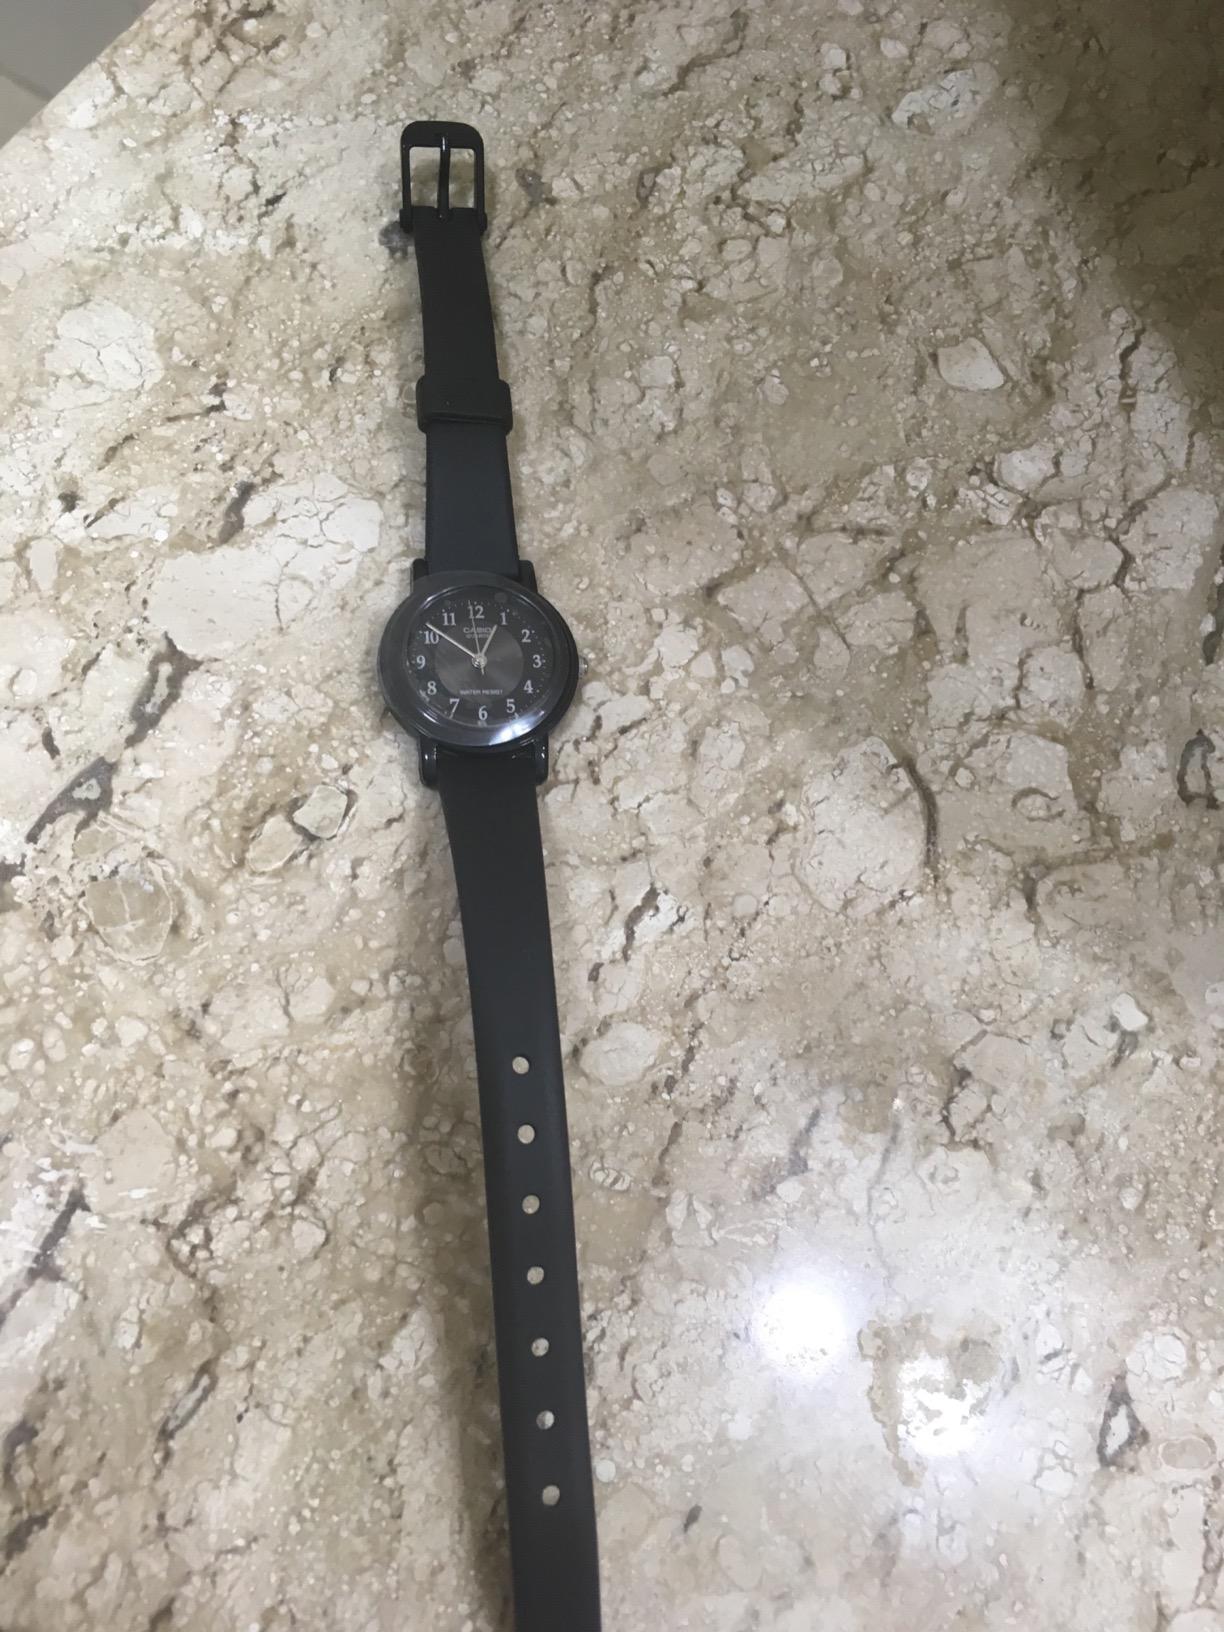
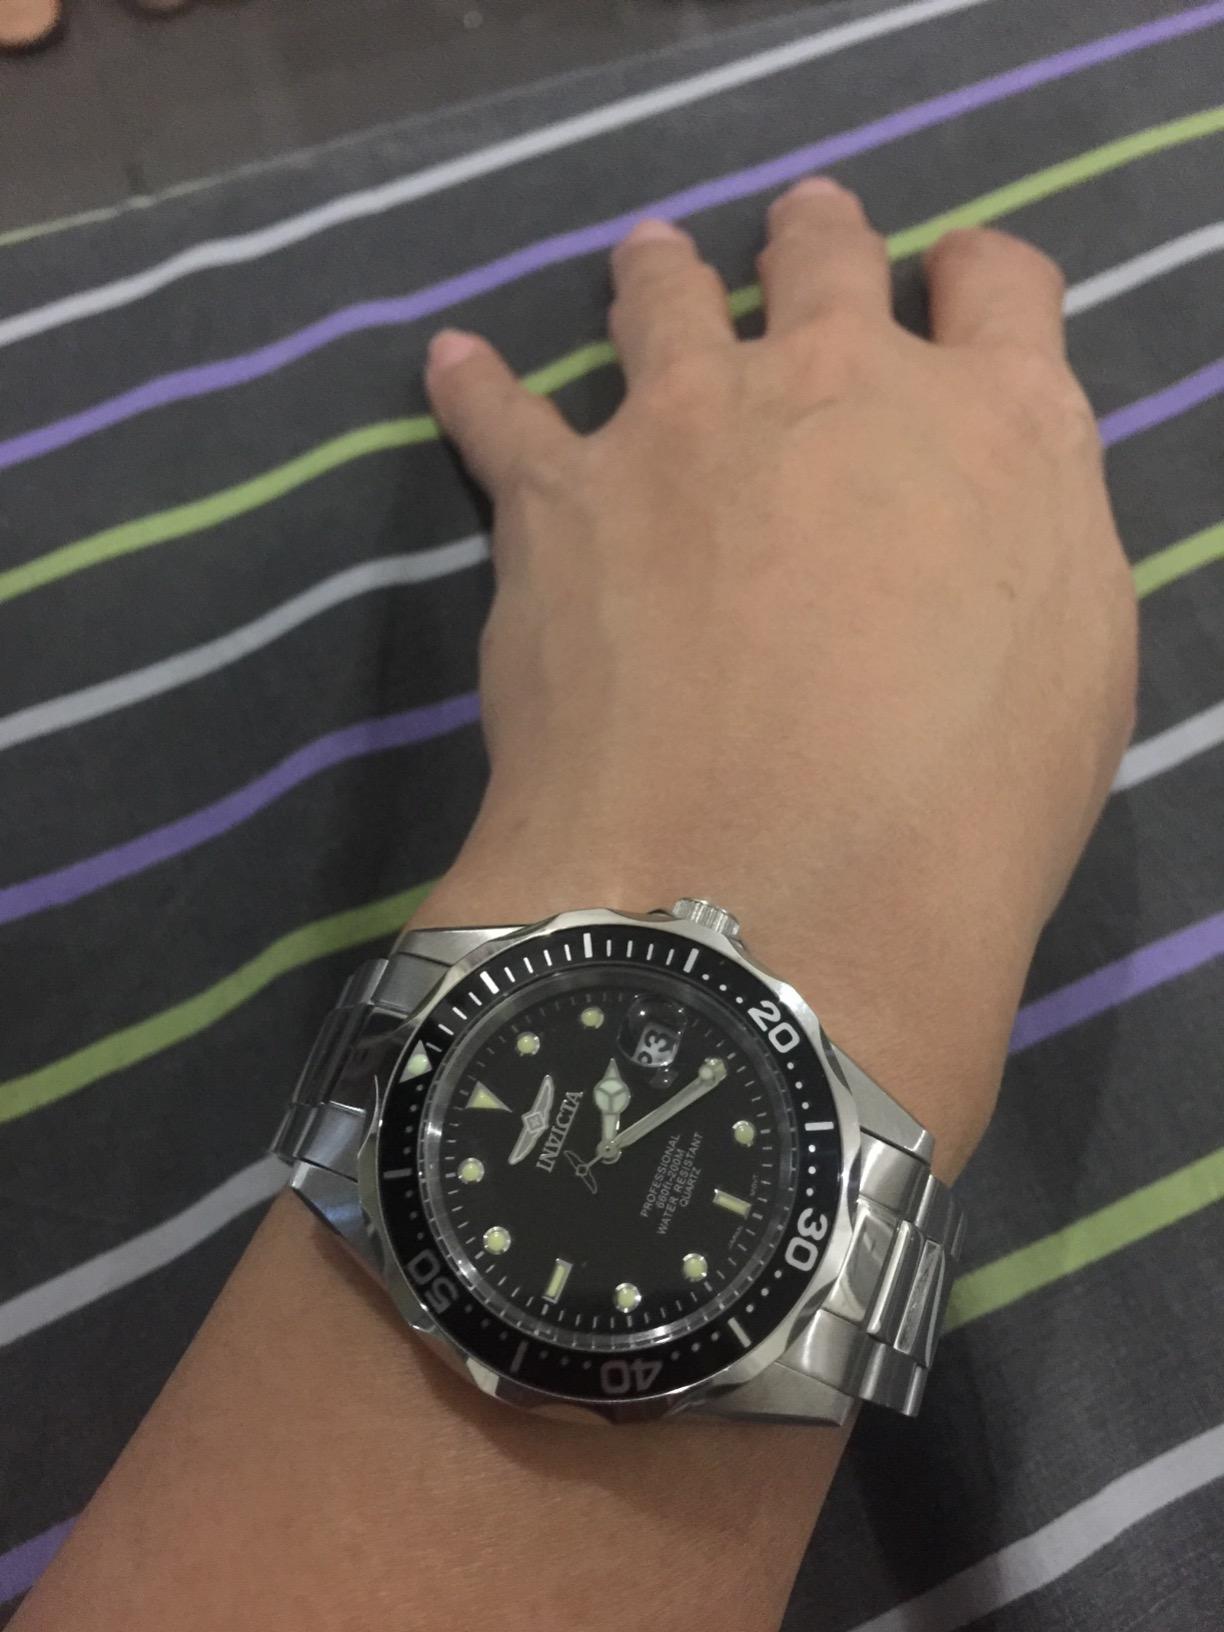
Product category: accessories_watch
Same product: no